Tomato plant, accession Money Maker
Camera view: horizontal (90 deg, fisheye); turntable rotation: 150 degrees
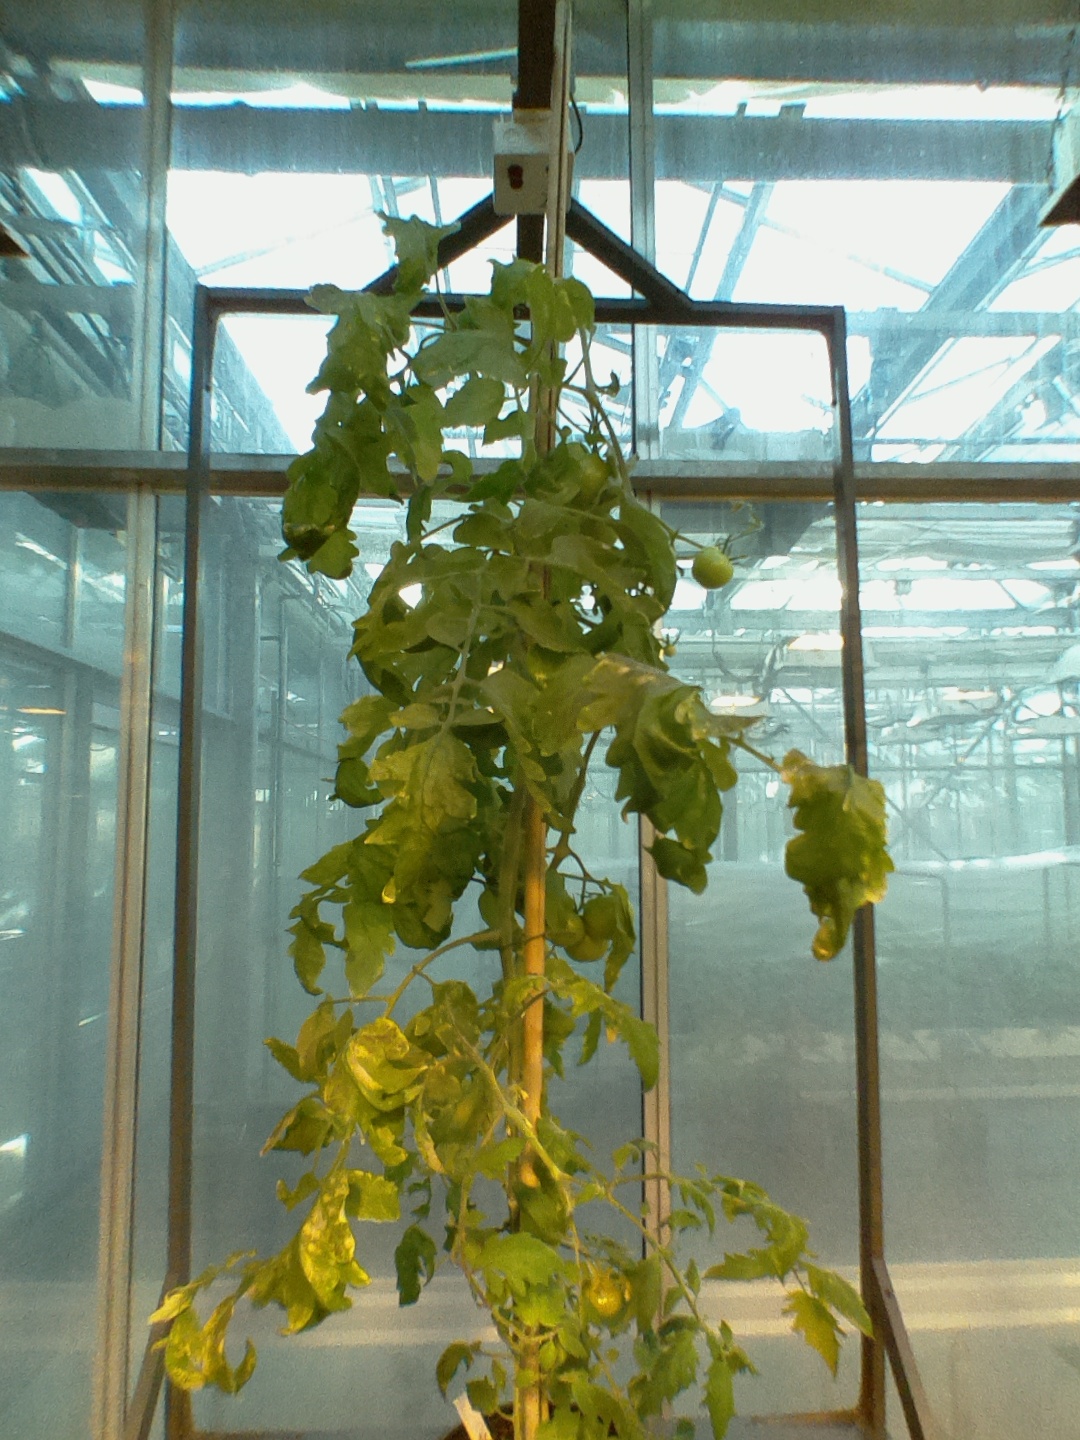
BBCH growth stage 77: 70%-80% of final fruit size